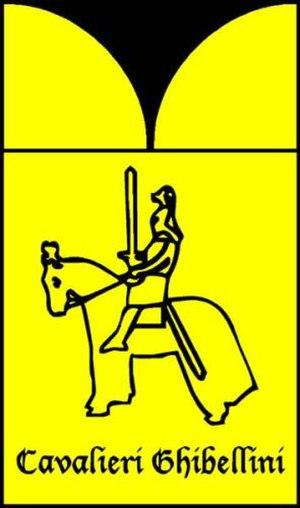
La Goliardia est l'appellation usuelle donnée aux ordres goliardiques, en italien : ordini goliardici, sociétés festives et carnavalesques traditionnelles des étudiants italiens.